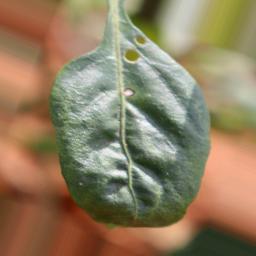
Label: healthy